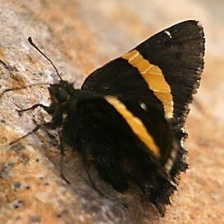
Species: GOLD BANDED